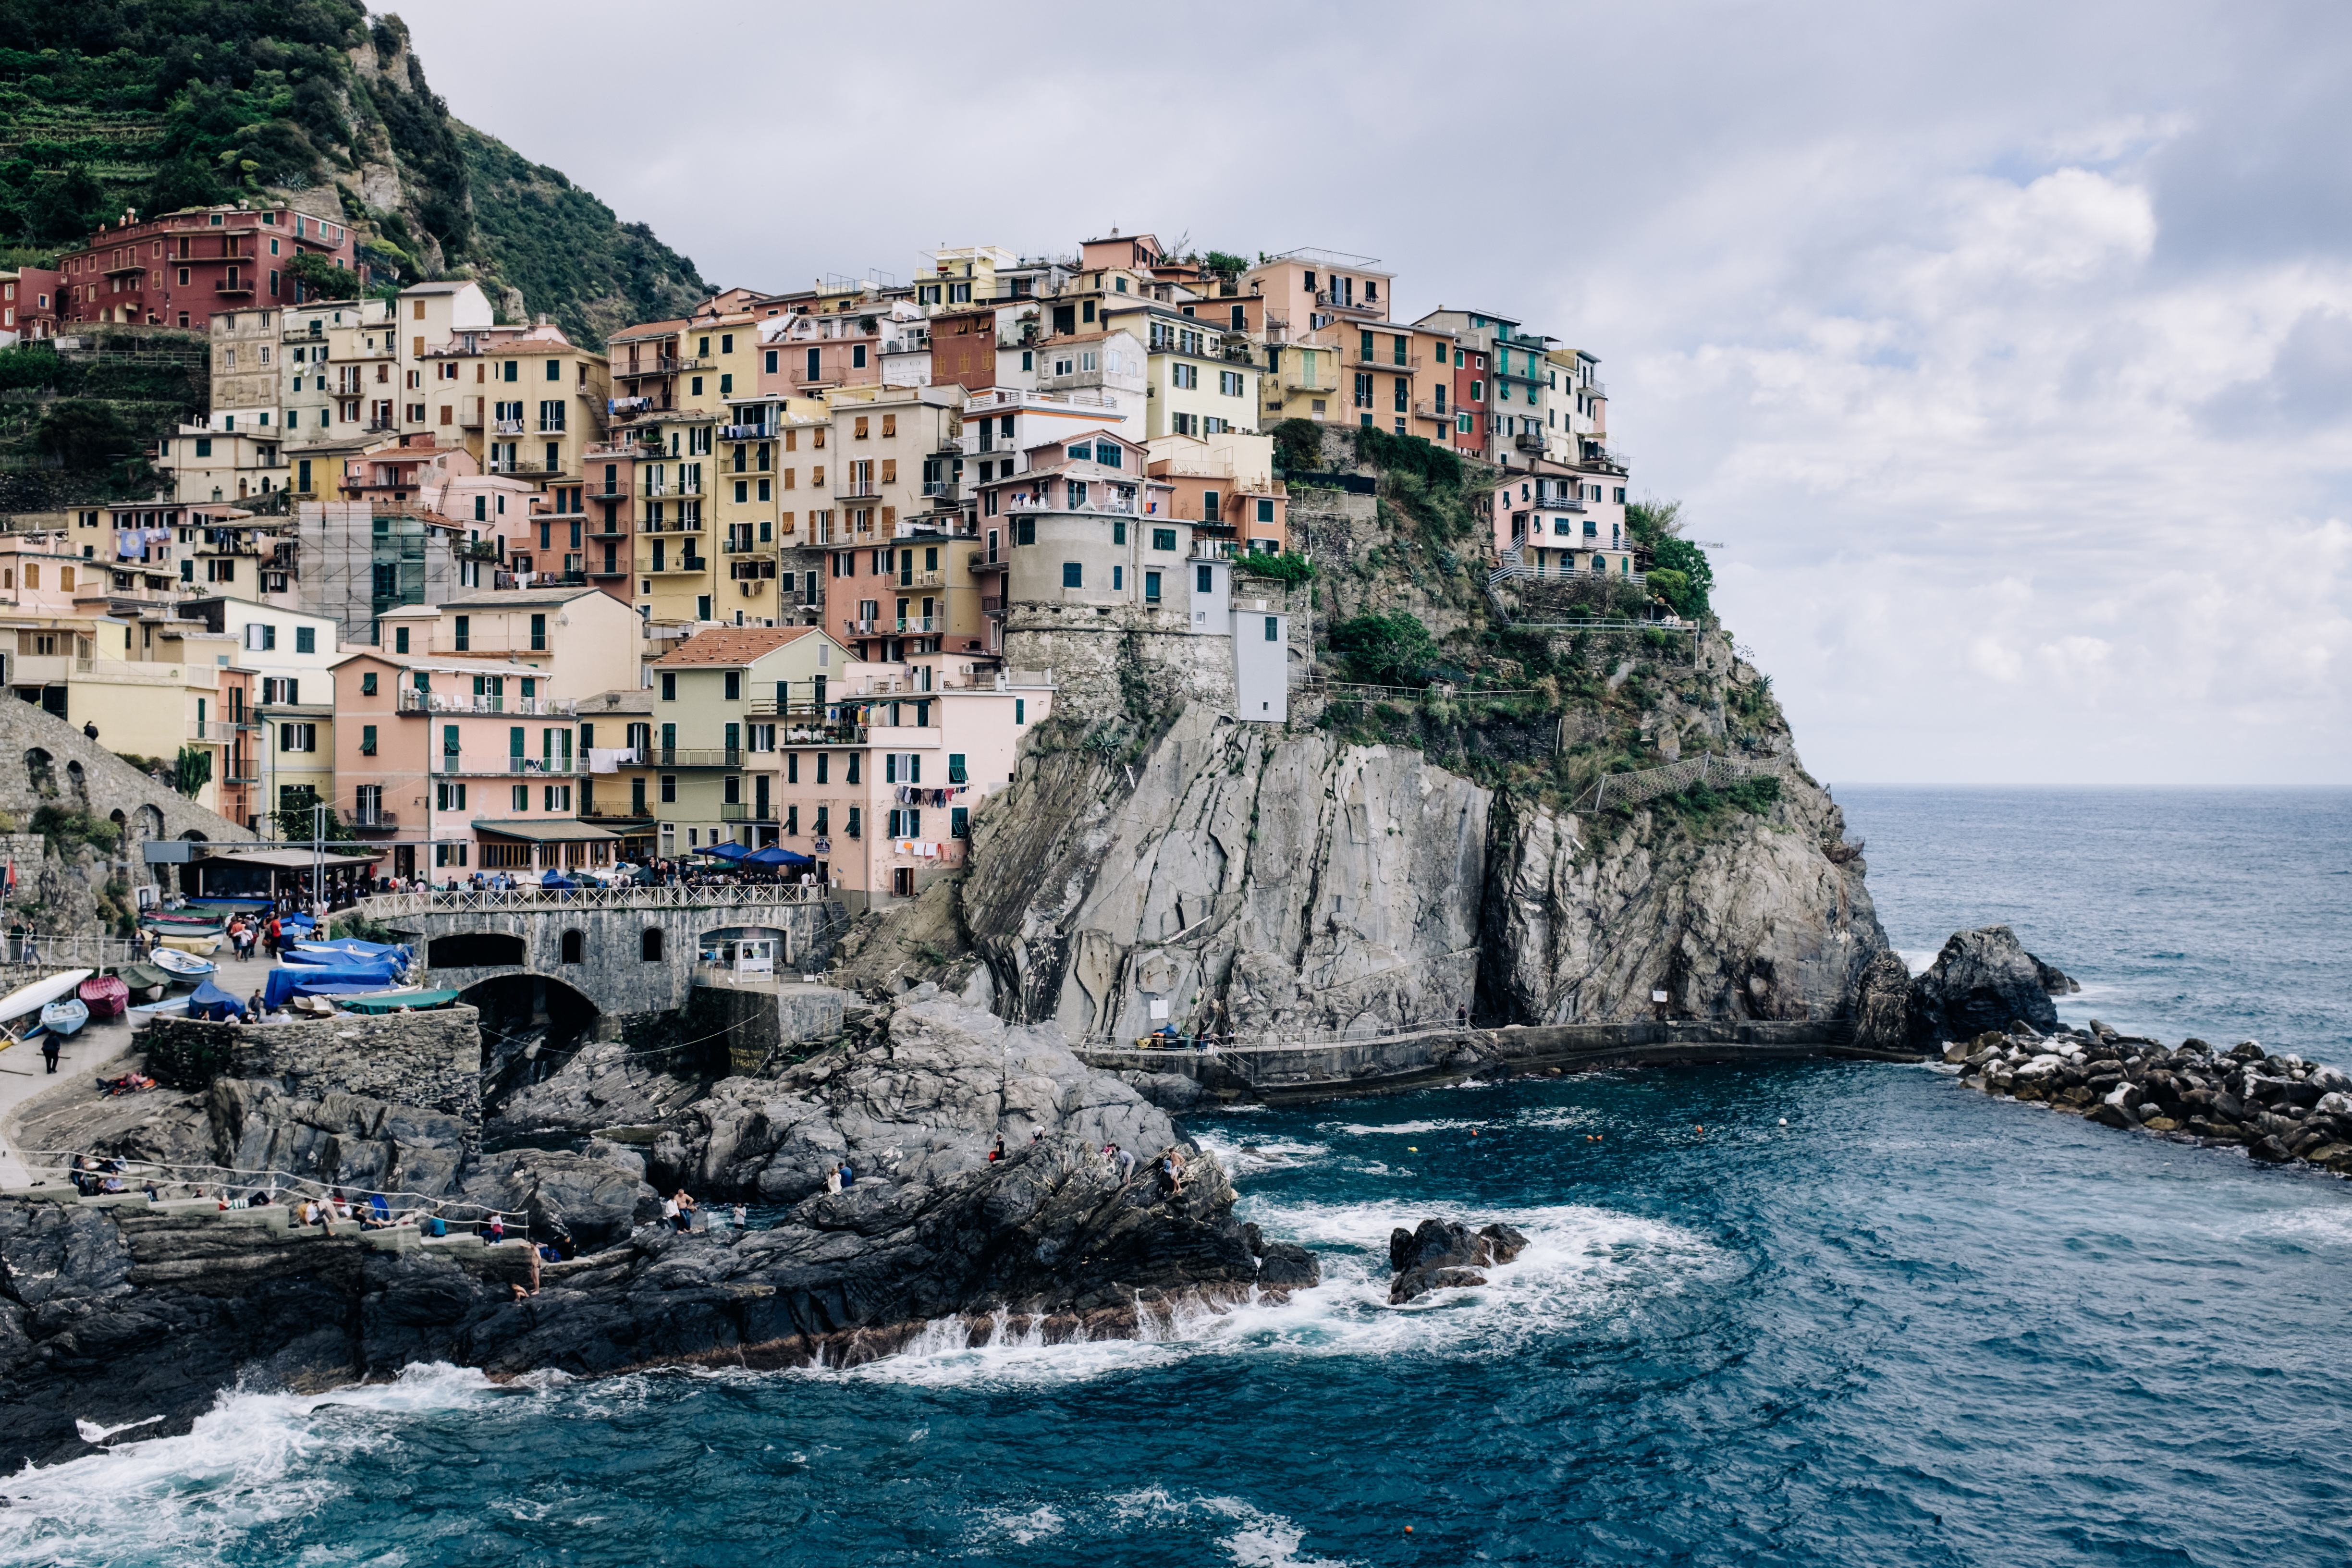
beach, sea, coast, rock, ocean, house, hill, shore, vacation, cliff, seaside, cove, vehicle, tower, bay, island, stack, terrain, cape, islet, geographical feature